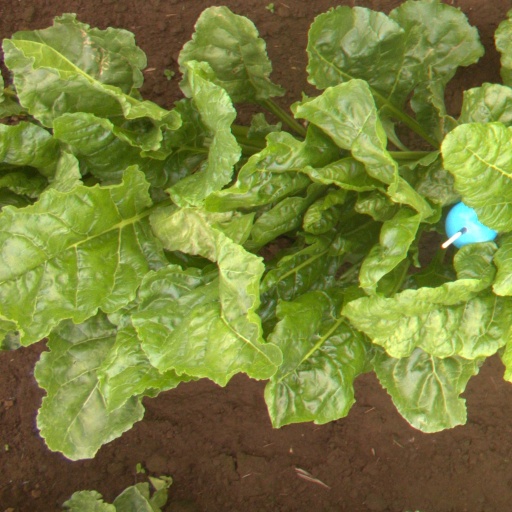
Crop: sugar beet